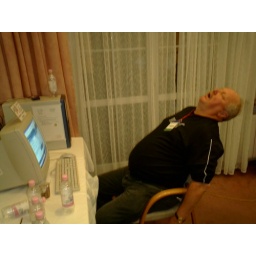
Sleeping in the athlete computer lounge